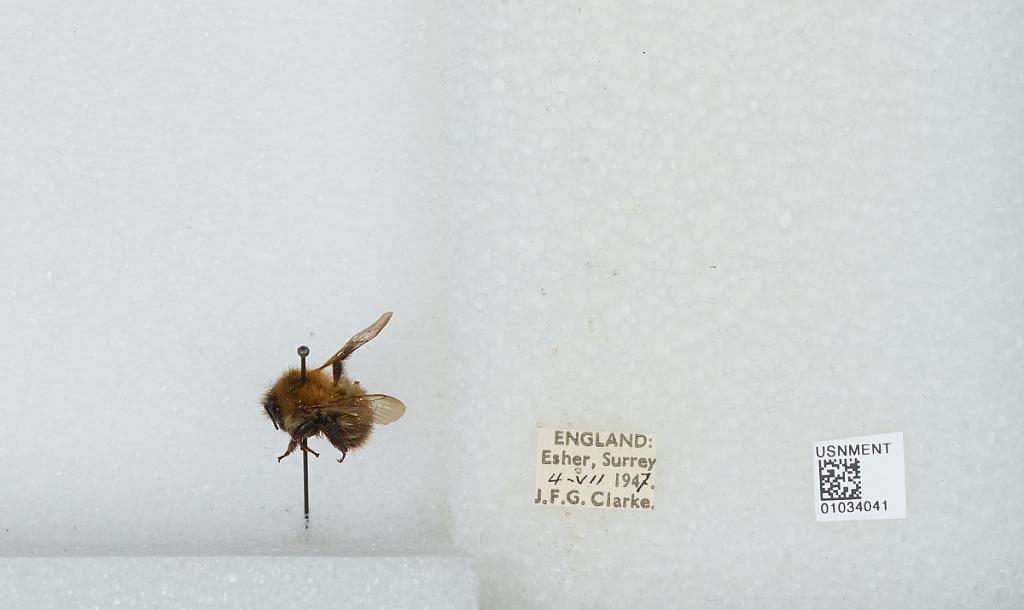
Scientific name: Bombus (Thoracobombus) pascuorum (Scopoli)
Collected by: J. Clarke
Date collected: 1947-7-4
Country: United Kingdom
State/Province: England
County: Surrey
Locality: Esher
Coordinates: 51.3691, -0.365